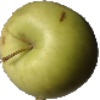
Label: Apple Golden 3